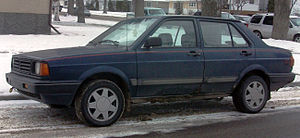
Volkswagen Fox / Andre Fox-modeller fra Volkswagen-koncernen / Fox i Nordamerika (1986−1993)
Volkswagen Fox (USA-model, 1987-1993)
Volkswagen Fox er navnet på flere bilmodeller fra Volkswagen. Frem til starten af 2011 var det mærkets indstigningsmodel i Europa, som i slutningen af 2011 blev afløst af Volkswagen up!. Selv om mål og kabineplads modsvarer minibilsklassen, regnes Fox på grund af sin lave pris og udstyr som en mikrobil.